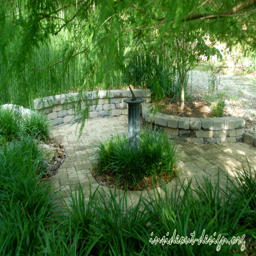
the memorial from under the cypress tree .